René Doumic

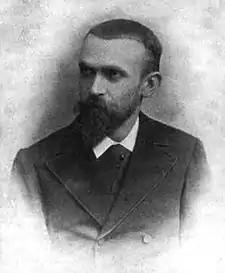

René Doumic (7 March 1860, in Paris – 2 December 1937), French critic and man of letters, was born in Paris, and after a distinguished career at the École Normale began to teach rhetoric at the Collège Stanislas de Paris.